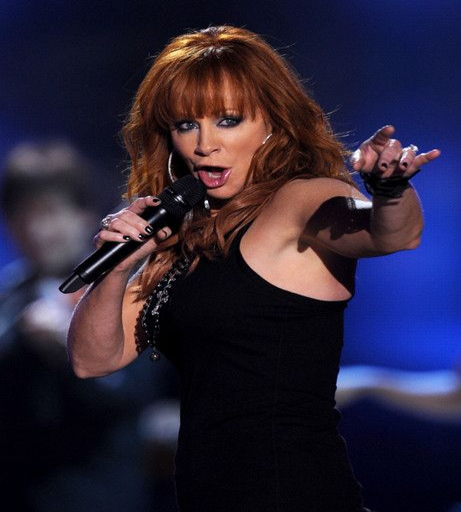
such a talented star in music and acting .